RAF Leiston

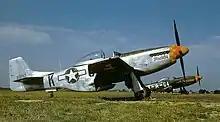
P-51D Mustangs of the 362d Fighter Squadron. "Muddy", s/n 44-14697, in foreground (2d Lt. James Gasser) and "Butch Baby", s/n 44-14798, in background (2nd Lt. J.H. Bertram)

The 357th Fighter Group, arrived at Leiston from RAF Raydon on 31 January 1944, replacing the P-47-equipped 358th Fighter Group in the 66th Fighter Wing, VIII Fighter Command. After March 1944 aircraft of the group were identified by red-yellow-red rings on the propeller spinner and a 12" red and yellow band around the forward part of the nose in the checkerboard pattern of the 66th Fighter Wing groups.